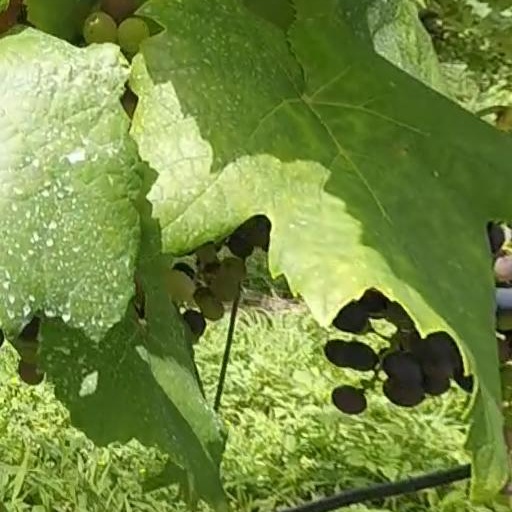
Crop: grape